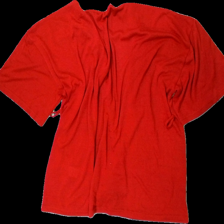
View: back
Type: Cardigan
Category: Ladies
Brand: Mywear (Ica)
Colors: Red
Material: 68% polyester 32% cotton
Pattern: Glitter
Cut: Regular
Size: L
Season: All
Damage location: bottom right
Damage 2 location: middle right
Damage 3 location: bottom center
Price range: 50-100
Recommended usage: Reuse
Description: röd kofta, saknar skärp
Comment: skärp saknas